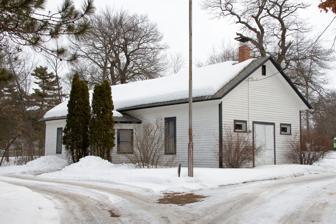
Building: Crescent Grange Hall No. 512
Country: United States of America
Year built: 1882
United States historic place Crescent Grange Hall No. 512 U.S. National Register of Historic Places Crescent Grange Hall #512 from the southwest Show map of Minneapolis–Saint Paul Show map of Minnesota Show map of the United States Location Typo Lake Road, Linwood Township, Minnesota Coordinates 45°23′3.7″N 93°5′59.6″W / 45.384361°N 93.099889°W / 45.384361; -93.099889 Area 1 acre (0.40 ha) Built 1881–82 NRHP reference No. 79001190 Added to NRHP December 26, 1979 Crescent Grange Hall #512 is a former meeting hall of the Grange agricultural society in Linwood Township, Minnesota , United States.  It was built from 1881 to 1882 by a chapter of the State Grange of Minnesota , the first state-level subdivision of the National Grange. It was listed on the National Register of Historic Places in 1979 for its local significance in the themes of agriculture and social history. It was nominated for being a well preserved example of an early meeting hall built by a subordinate Grange. Origin Crescent Grange Hall #512 is an outgrowth of the Reconstruction era in Minnesota . During this period, rural residents united in response to economic upheaval and high interest rates. Farmers, particularly those in the south and west of the state, struggled to make a living in a volatile and unregulated economy. After the American Civil War , Southern farmers who had exploited enslaved people for their expertise and labor tried to adapt through sharecropping , while farmers on the Western plains faced falling crop prices. Both became increasingly indebted to bankers and merchants who charged high interest rates. Compounding the problem, railroads and food producers charged high tariffs . In 1866, the U.S. Department of Agriculture assigned Oliver Hudson Kelley of Minnesota to assess the situation. Kelley, a successful farmer who owned 200 acres (80 ha) of land near Elk River , was struck by the social isolation he encountered on farms. In response, he and six colleagues founded the National Grange and Order of the Patrons of Husbandry, which included both men and women as members. His message to farmers was clear: join the movement, find strength in numbers, and secure prosperity through a share of the market. Envisioning a way to counteract the tariffs and fraudulent methods endured by the farmers, Kelley encouraged farmers to form cooperatives through which they could store and sell their crops and compete against middlemen and their high fees. He then organized the State Grange of Minnesota—the first such state-level subdivision of the organization—in 1869. By 1875, the national Grange had grown to 858,000 members. Construction Minnesota's Crescent Grange #512 was organized in Anoka County 's Linwood Township in 1874. Until a hall was built, members met at churches and in the homes of charter members. On February 23, 1881, a meeting was held at the home of J. G. Green in which L.O. Tumbler proposed building a 32-by-20-foot (9.8 by 6.1 m) hall. J. G. Green offered to donate the land for the project, and the motion carried. On March 25, 1881, Grange #512 members met to cut pine wood from a nearby forest. The men hauled the wood to George Haskell's sawmill near Typo Lake, where they cut it into lumber for building. Construction began in earnest at township 33, range 22, section 4 of Anoka County on the first Saturday in June. Over the summer, members absent from the project were fined one dollar. During this period, the original architectural plans were modified to include sufficient kitchen space. Crescent Grange Hall #512 held its first formal celebration on July 4, 1882, but work on the structure continued until 1884. The one-story, 46-by-20-foot (14.0 by 6.1 m) structure is capped by a gabled roof with clapboard siding. The interior contains a meeting room, an auditorium, and a kitchen. In 1916, further embellishments to the hall made by Grange member W.W. Wittig created alcoves on each of side of the building. The front alcove began to serve as an entrance; the one in the rear contained decorative stained glass . Further modifications to save heat and improve acoustics occurred in 1949, when the ceiling was lowered. Use and legacy The hall served as a venue for educating and informing farmers of the best practices in agriculture throughout the late 19th and early 20th centuries. It allowed members to share equipment owned collectively (including a threshing machine and saw) and to use a barn space for both storage and social gatherings for the Granger community. By the turn of the 20th century, the Grange Movement had outlasted the remains of the Farmers' Alliance , a group that called for more explicitly political action and served as a catalyst for the People's Party . See also List of Grange Hall buildings National Register of Historic Places listings in Anoka County, Minnesota References This article incorporates text from MNopedia , which is licensed under the Creative Commons Attribution-ShareAlike 3.0 Unported License .